Question: Please indicate a possible affordance area of the sit_on_chair that can be used for sitting
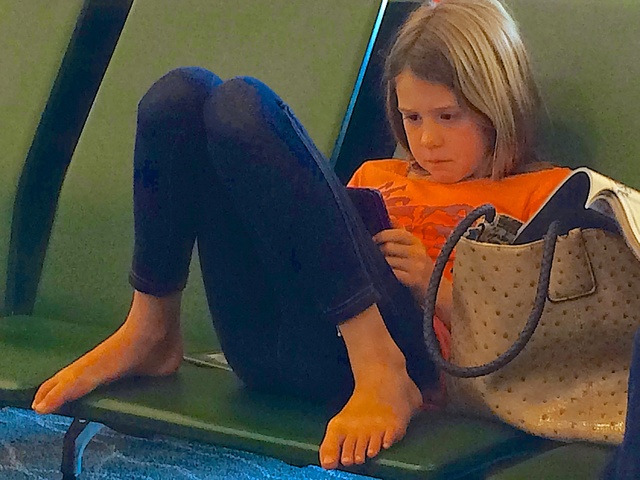
Answer: [55.5, 343, 548.5, 464]